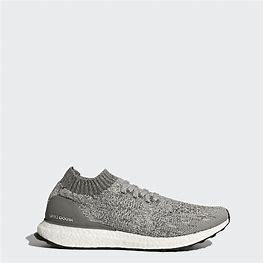
Brand: Adidas
Model: Ultraboost Uncaged